Susanna and the Elders (Artemisia Gentileschi, Burghley)

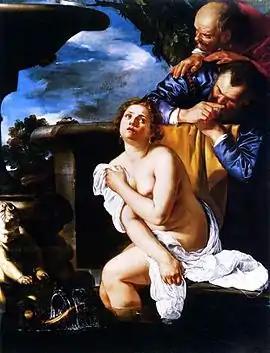

Susanna and the Elders is a painting by the Italian artist Artemisia Gentileschi. It is signed with Gentileschi's name and the date of 1622. The painting is in the collection at Burghley House near Stamford, Lincolnshire, England.